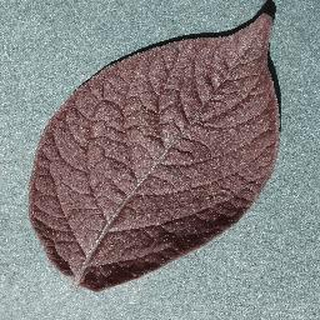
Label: healthy_potato